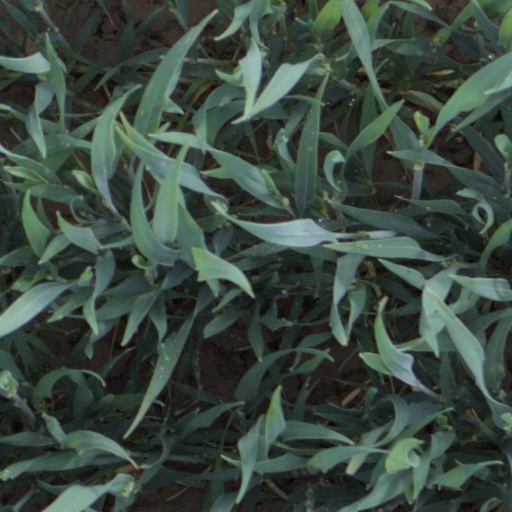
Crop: wheat